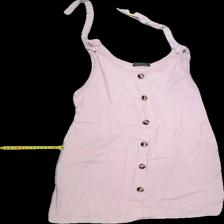
View: front
Type: Tank top
Category: Ladies
Brand: Not Applicable
Colors: Pink
Material: 100%cotton
Pattern: Plain
Cut: C-collar, Regular
Size: L
Season: Summer
Trend: No trend
Stains: No
Price range: <50
Recommended usage: Export